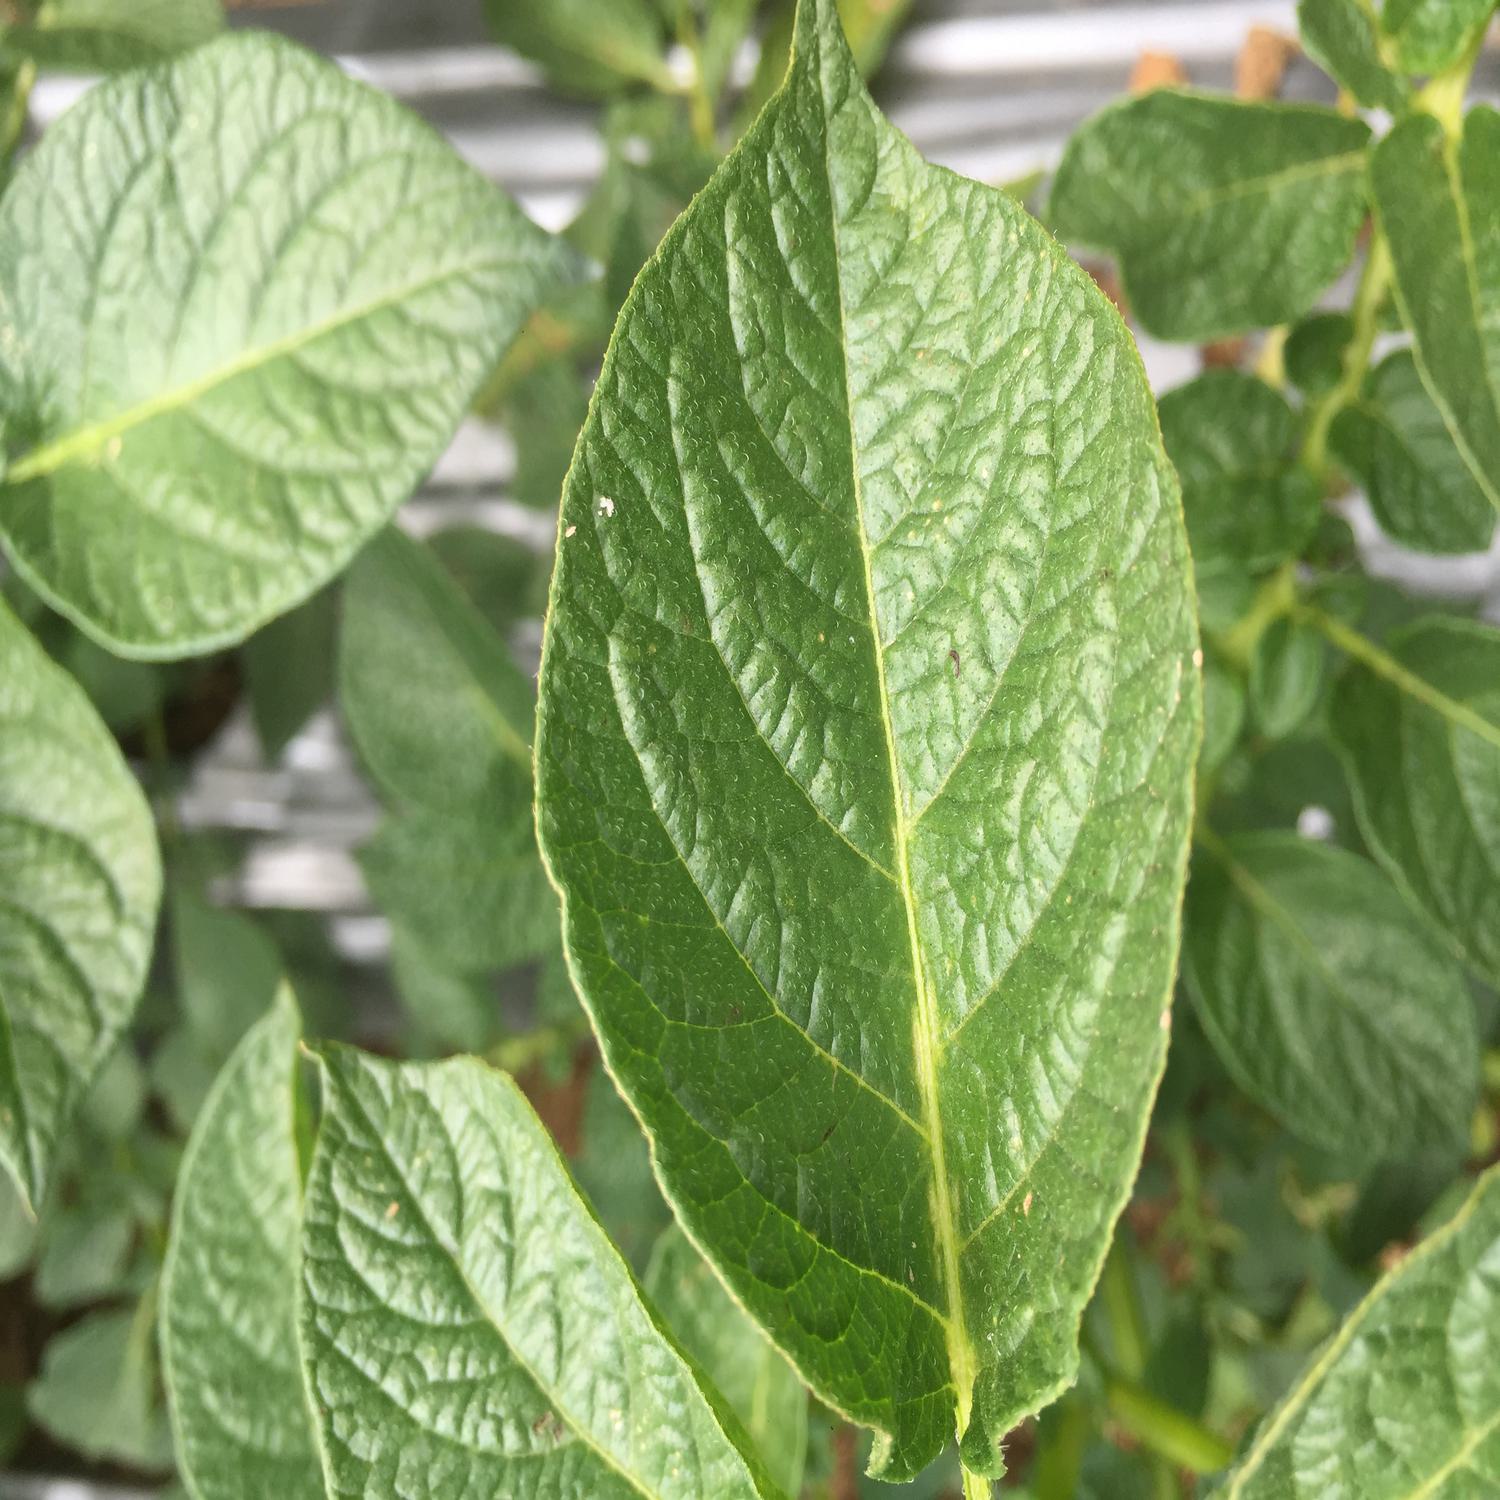
Etiqueta: Sana